Jean-Marie Cuoq

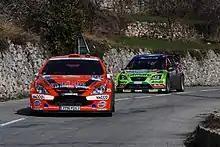
Cuoq drives his Peugeot 307 WRC on a road section during the 2008 Monte Carlo Rally, where he finished seventh.

Jean-Marie Cuoq (born 21 September 1967) is a French rally driver. He finished seventh on the 2008 Monte Carlo Rally in a privately entered Peugeot 307 WRC, scoring two World Rally Championship points.